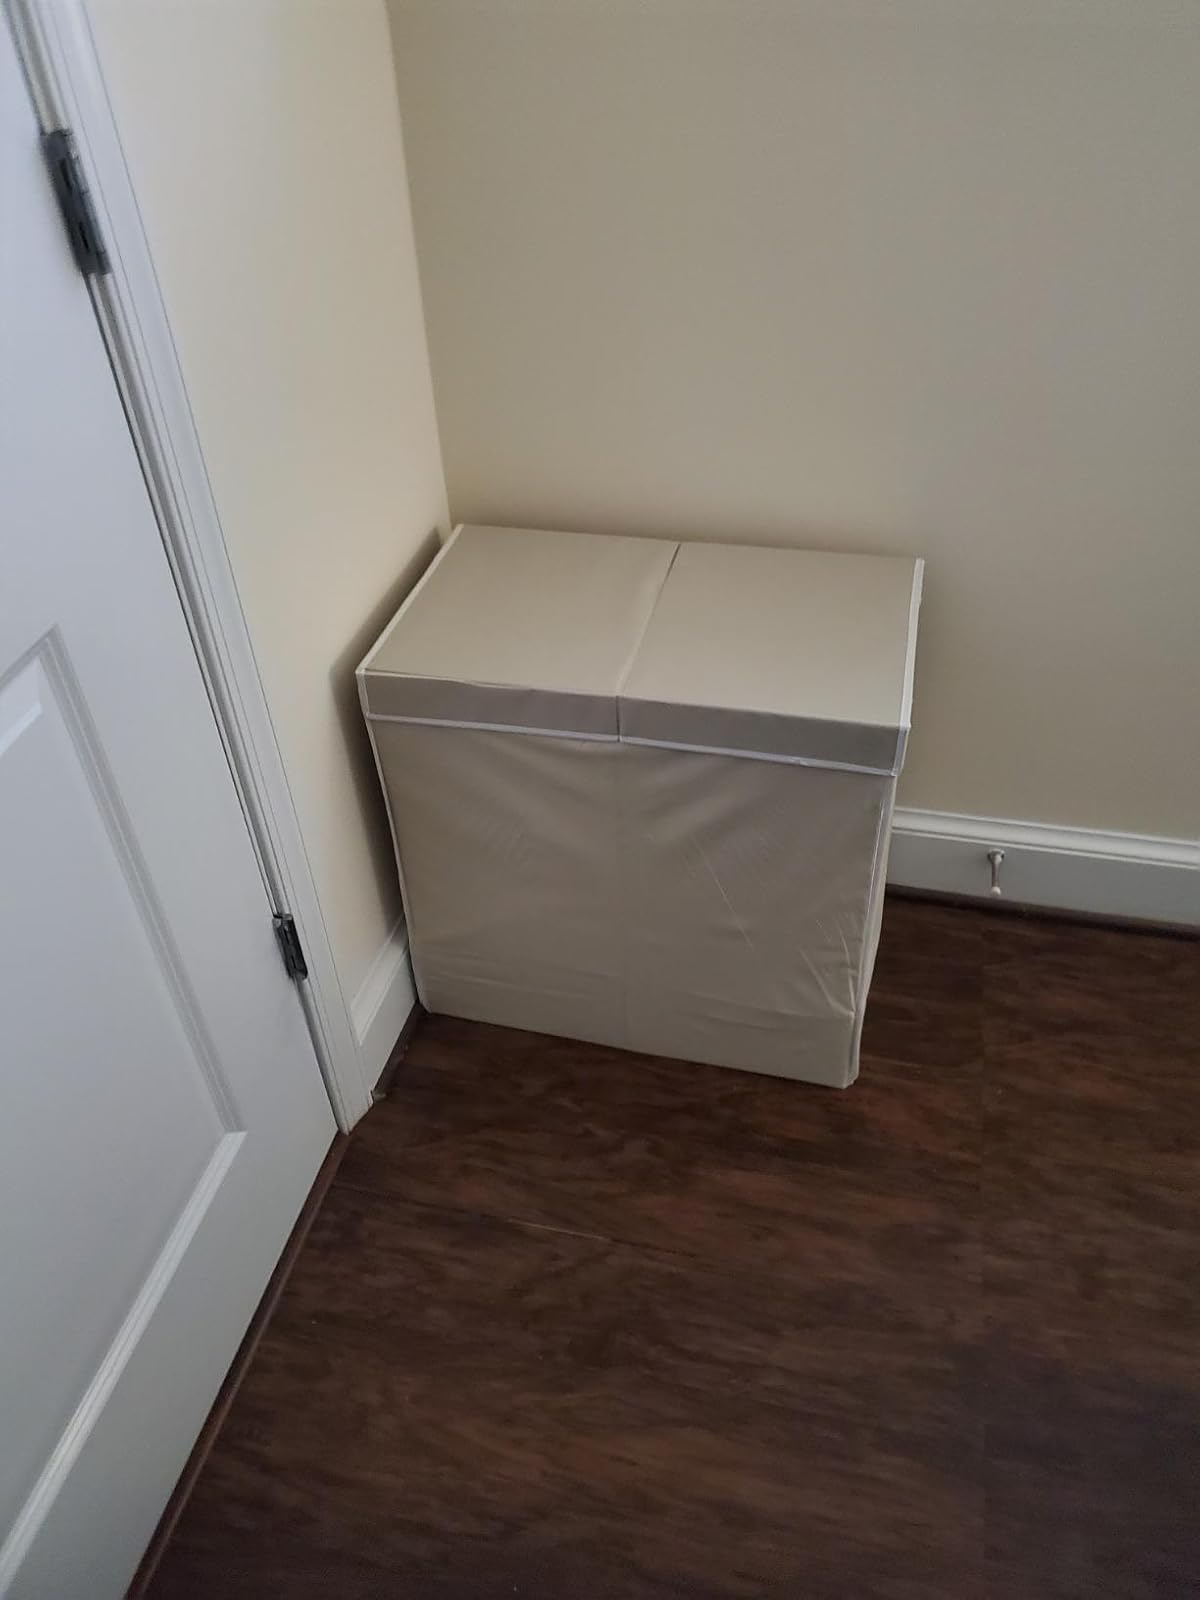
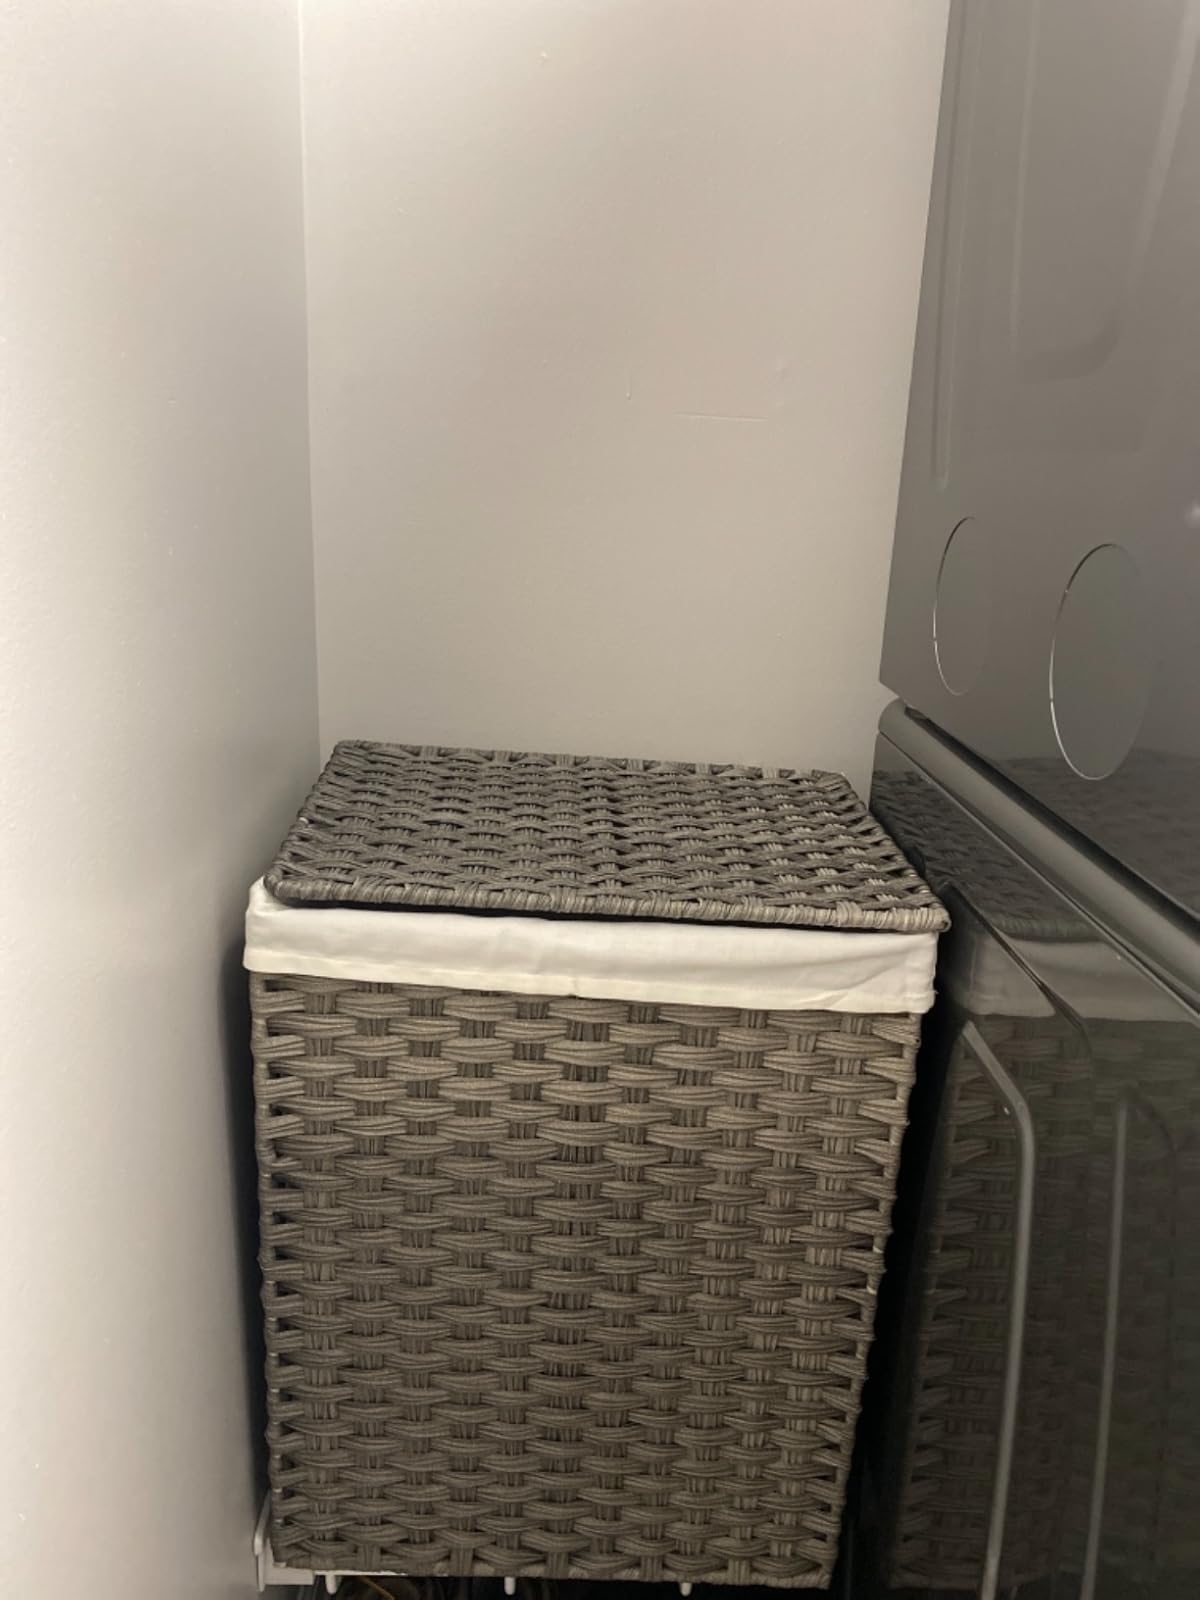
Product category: items_hamper
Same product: no